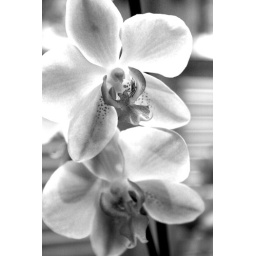
Flowers in black and white